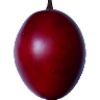
Label: Tamarillo 1